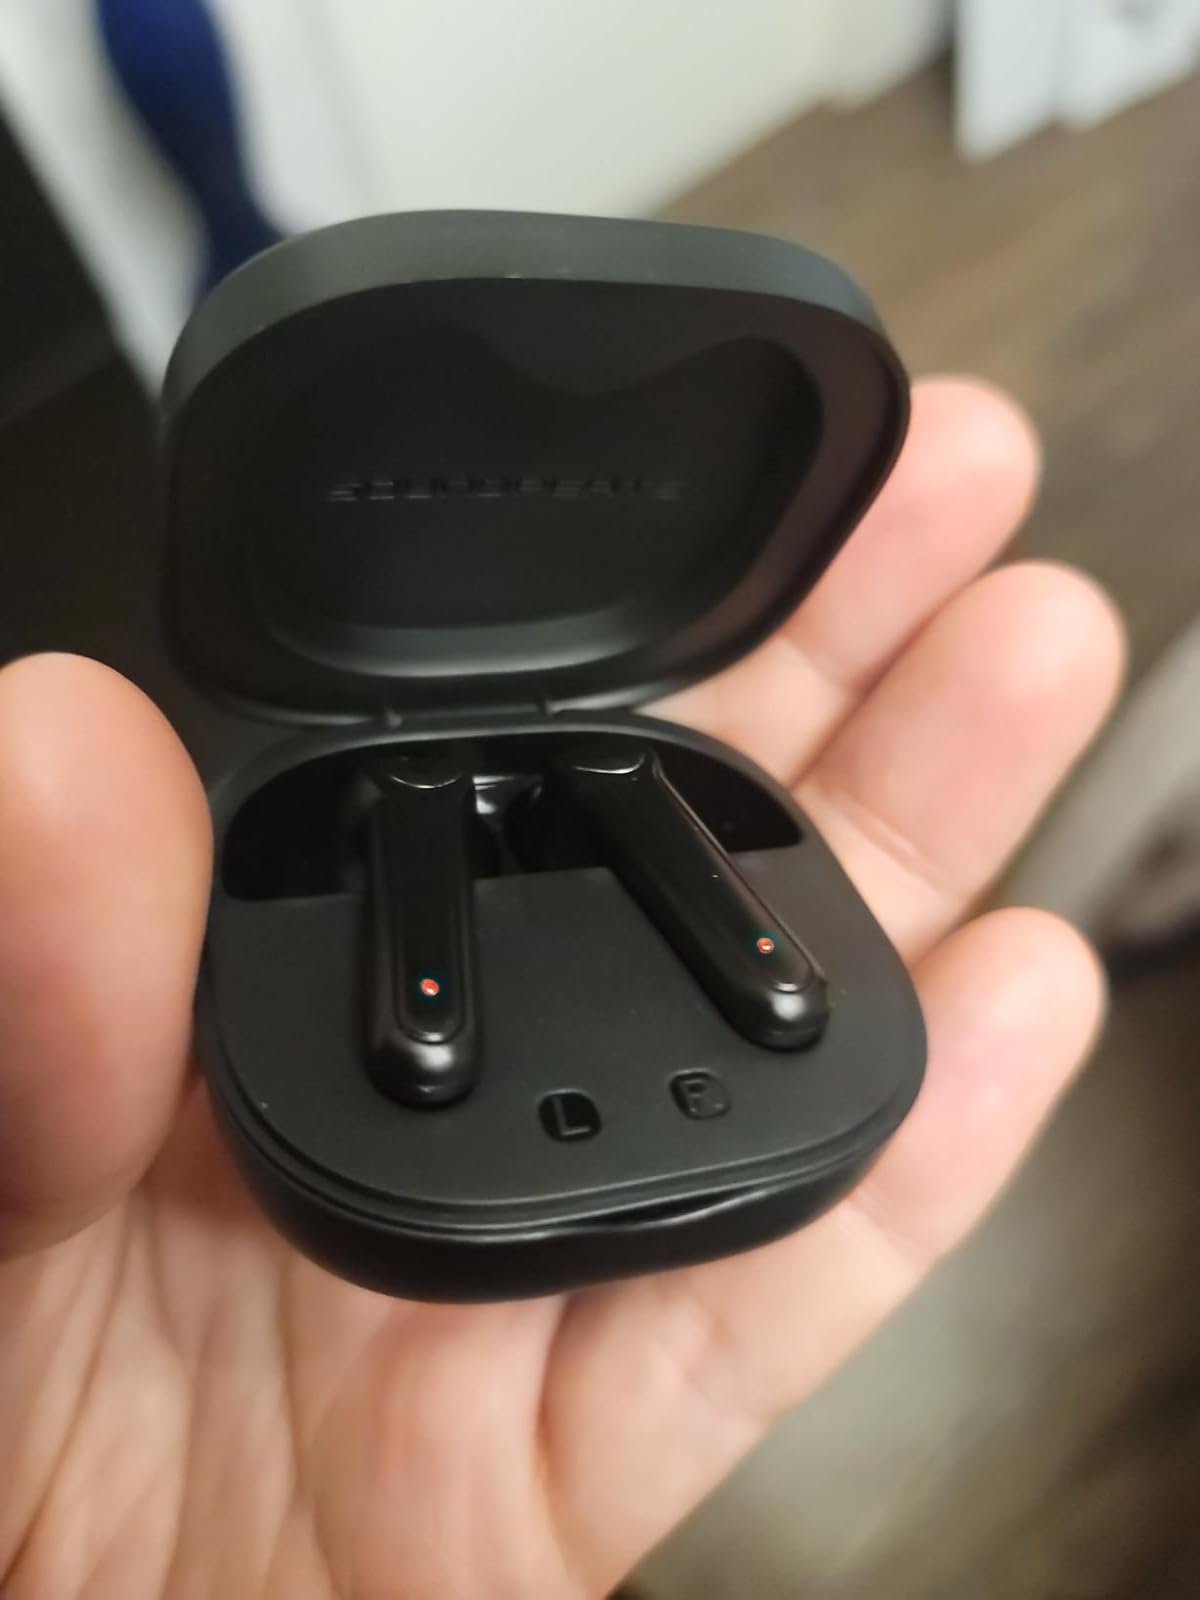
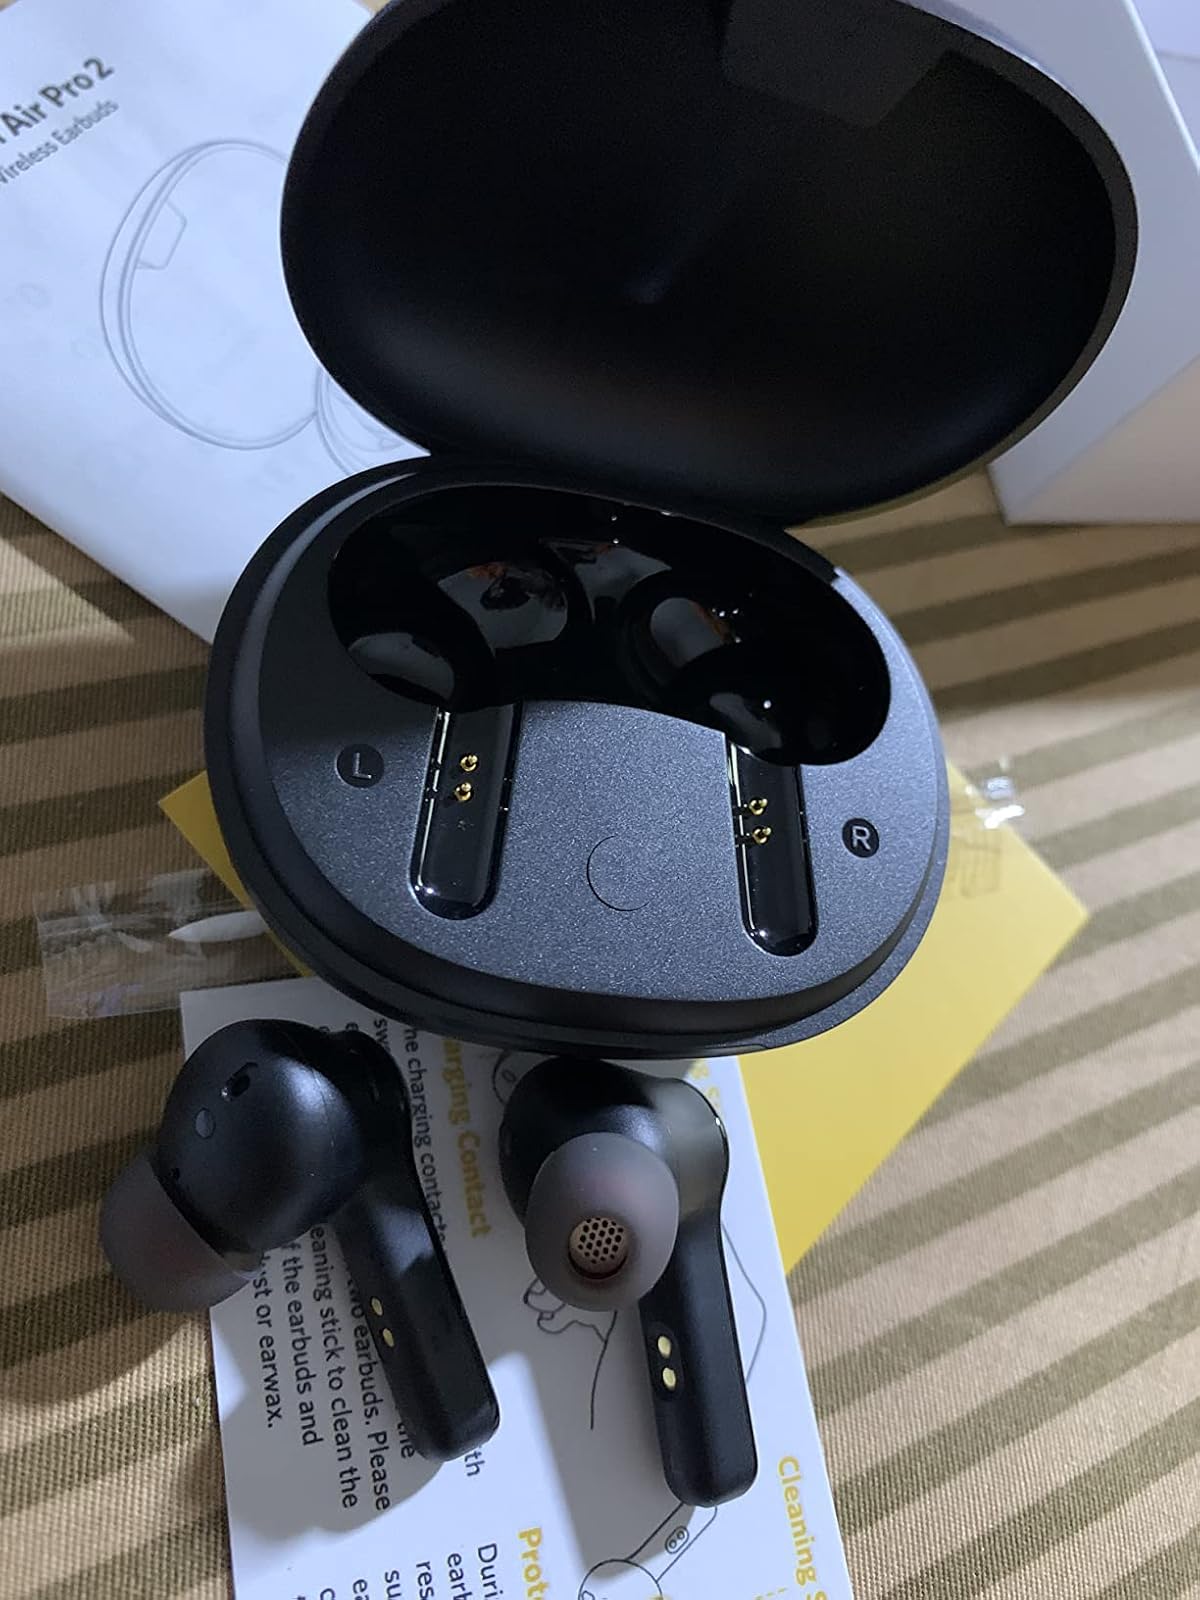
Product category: earbuds
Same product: no